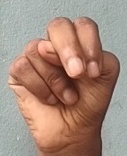
ASL sign: N